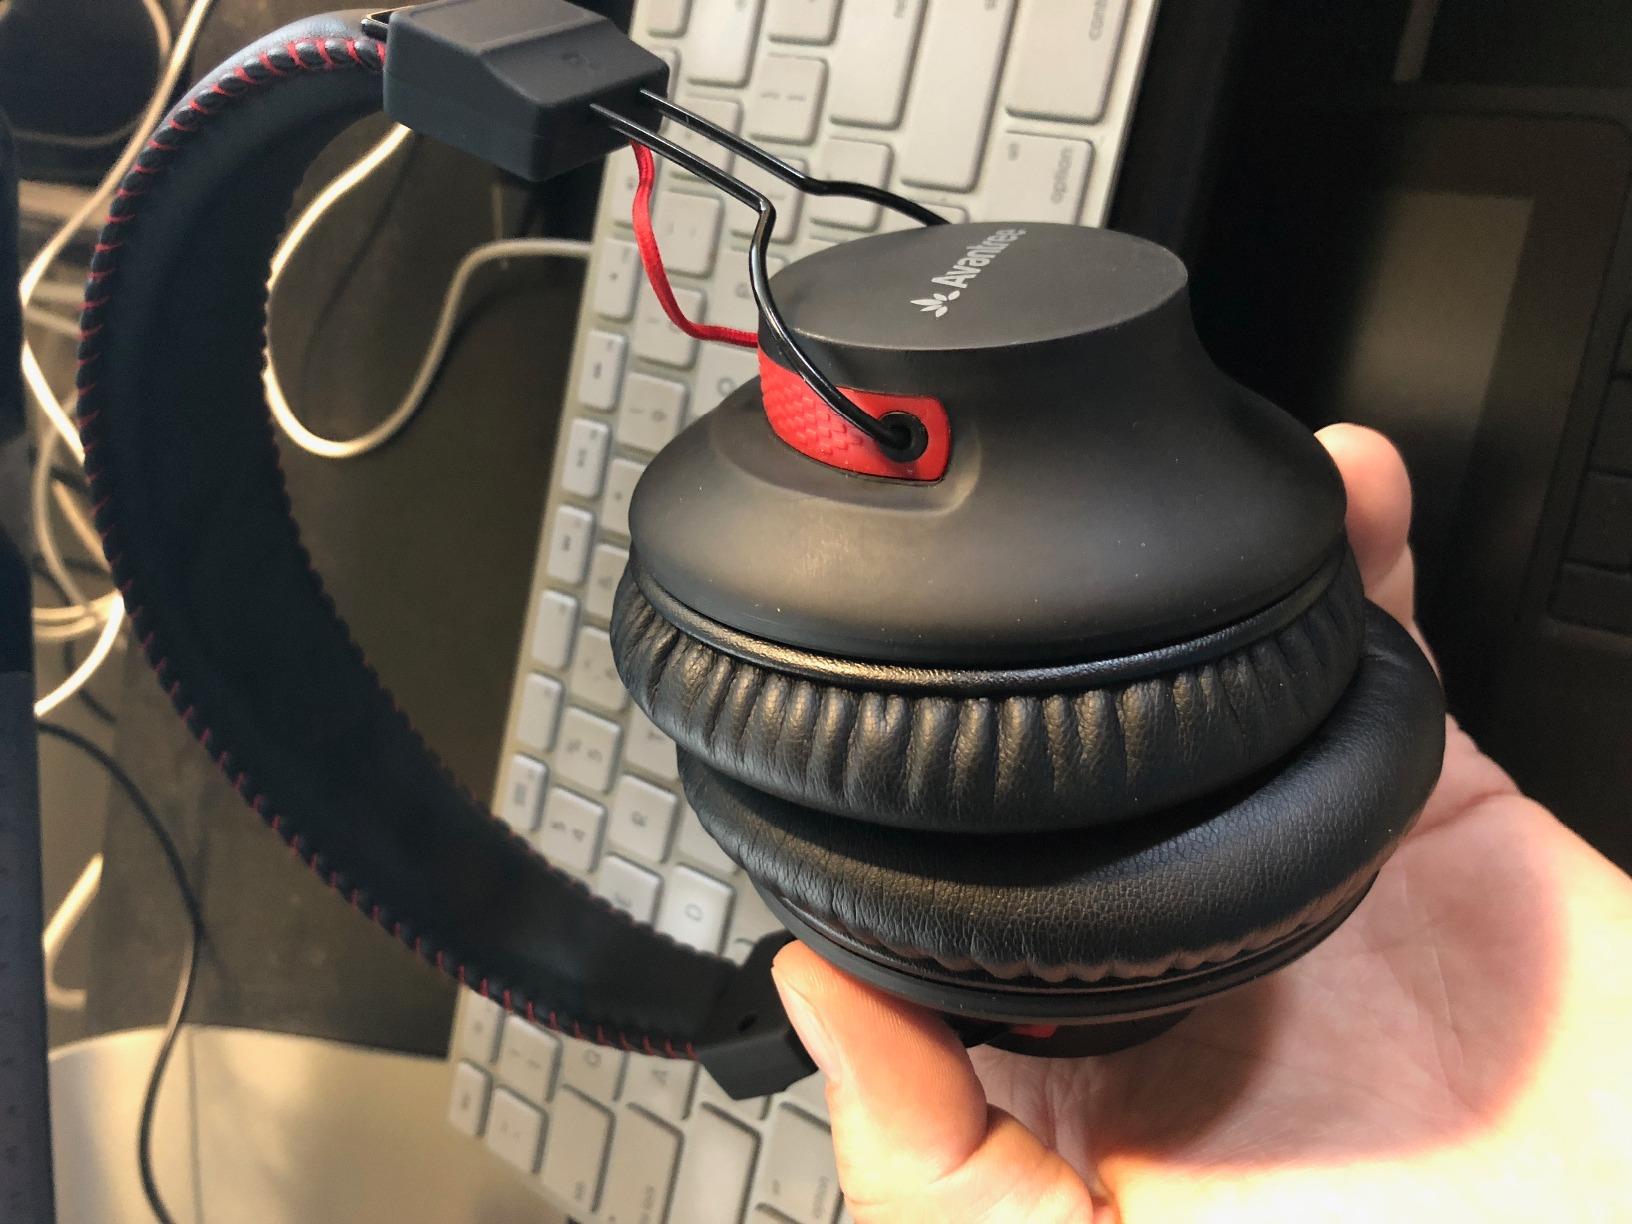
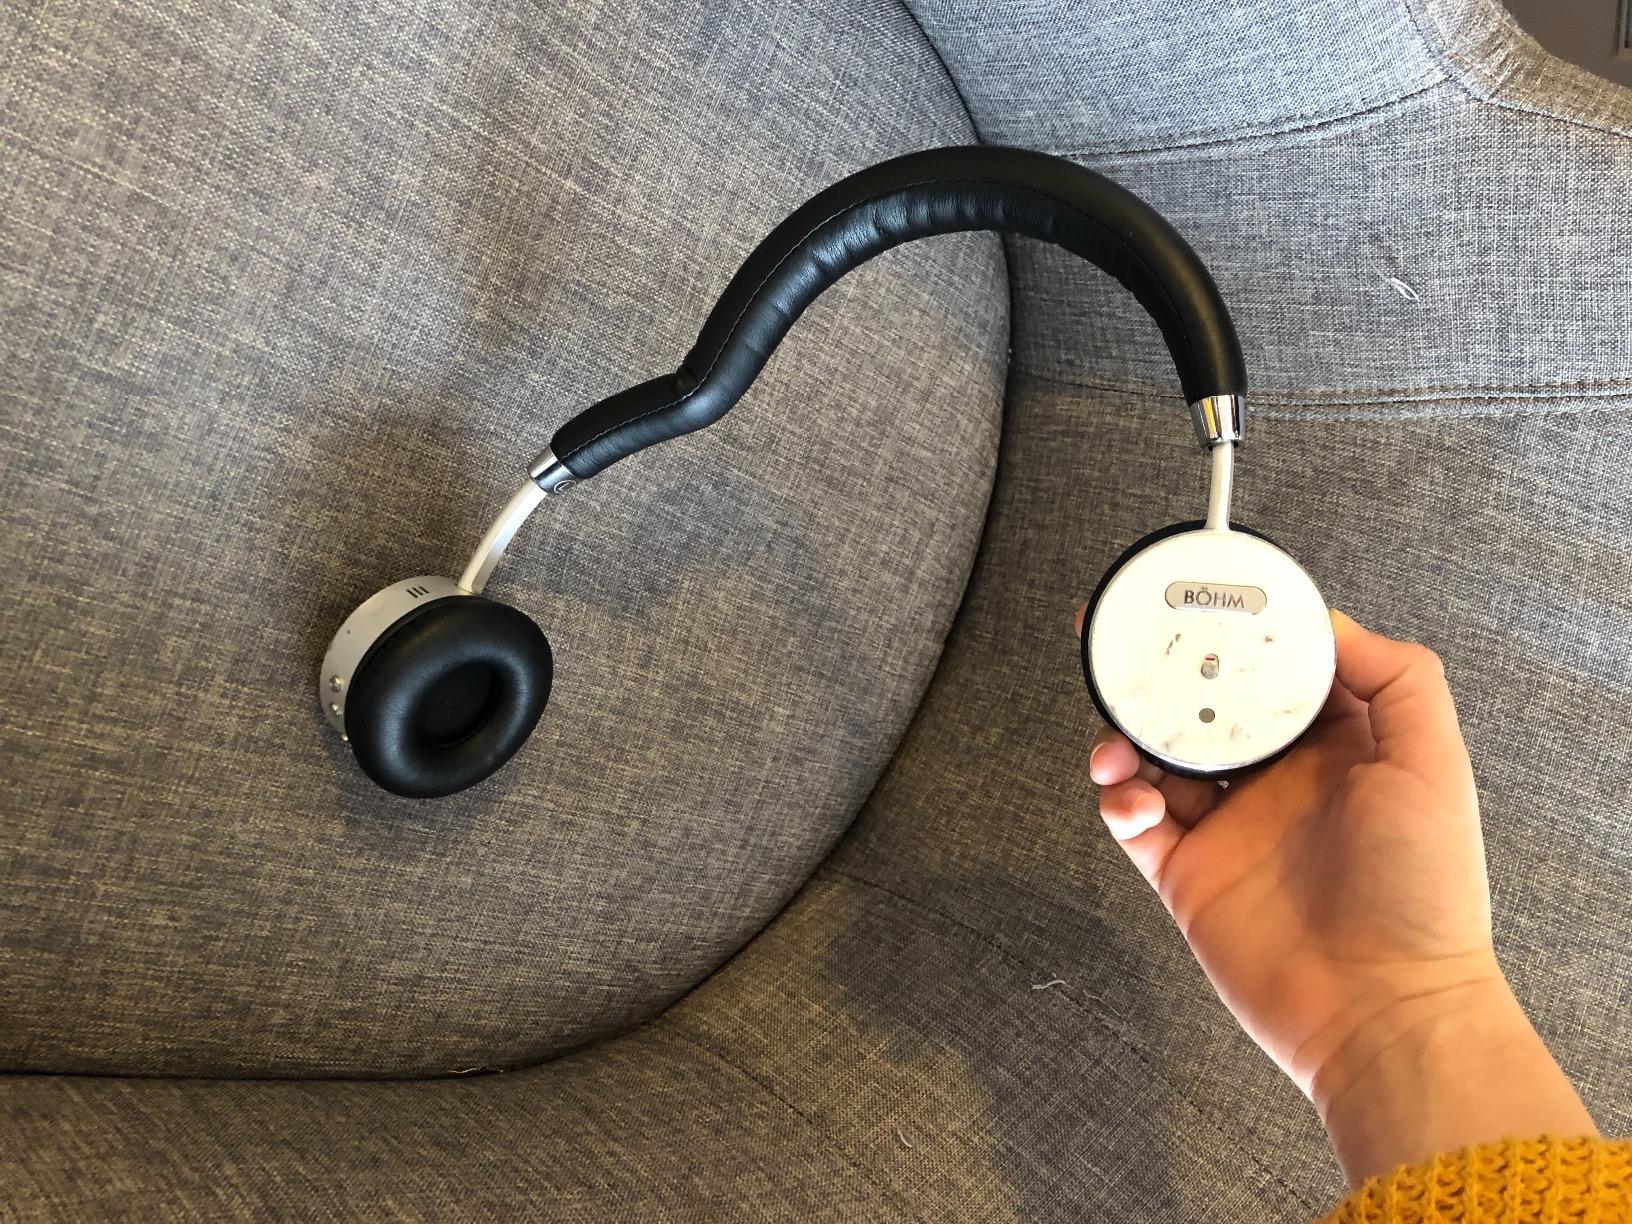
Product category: headphones
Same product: no